Power inverter

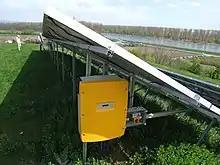
An inverter on a free-standing solar plant

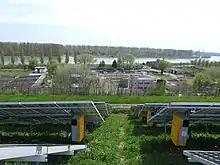
Overview of solar-plant inverters

A power inverter, inverter, or invertor is a power electronic device or circuitry that changes direct current (DC) to alternating current (AC). The resulting AC frequency obtained depends on the particular device employed. Inverters do the opposite of rectifiers which were originally large electromechanical devices converting AC to DC.